Amabie

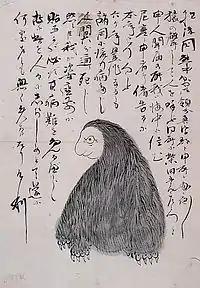
"Amabiko" seen in Higo, painting, property of

There is only one unique record of an "amabie", whose meaning is uncertain. It has been conjectured that this "amabie" was simply a miscopying of "amabiko", a "yōkai" creature that can be considered identical. Like the "amabie", the "amabiko" is a three-legged or multi-legged prophesizing creature which prescribes the display of its artistic likeness to defend against sickness or death. However, the appearance of the "amabie" is said to be rather mermaid-like (the three-leggedness allegedly stemming from a mermaid type called ), and for this reason one researcher concludes there is not enough of a close resemblance in physical appearance between the two.